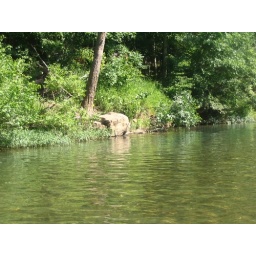
The water was 7-8' deep near that rock